Religion in Germany

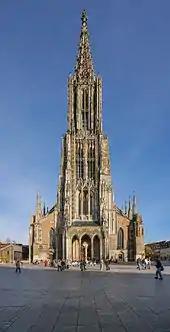

In the aftermath of World War II, two states emerged in Germany in 1949: West Germany under the aegis of the Western Allies, and East Germany as part of the Soviet bloc. West Germany, officially known as the Federal Republic of Germany, adopted a constitution in 1949 which protected freedom of religion and adopted the regulations of the Weimar Constitution; consequently, secularisation in West Germany proceeded slowly. East Germany, officially known as the German Democratic Republic, had a communist system which actively tried to reduce the influence of religion in society; the government restricted Christian churches and discriminated against Christians. In the 21st century, eastern German states, including the area of the former eastern capital, East Berlin, are less religious than western German states.